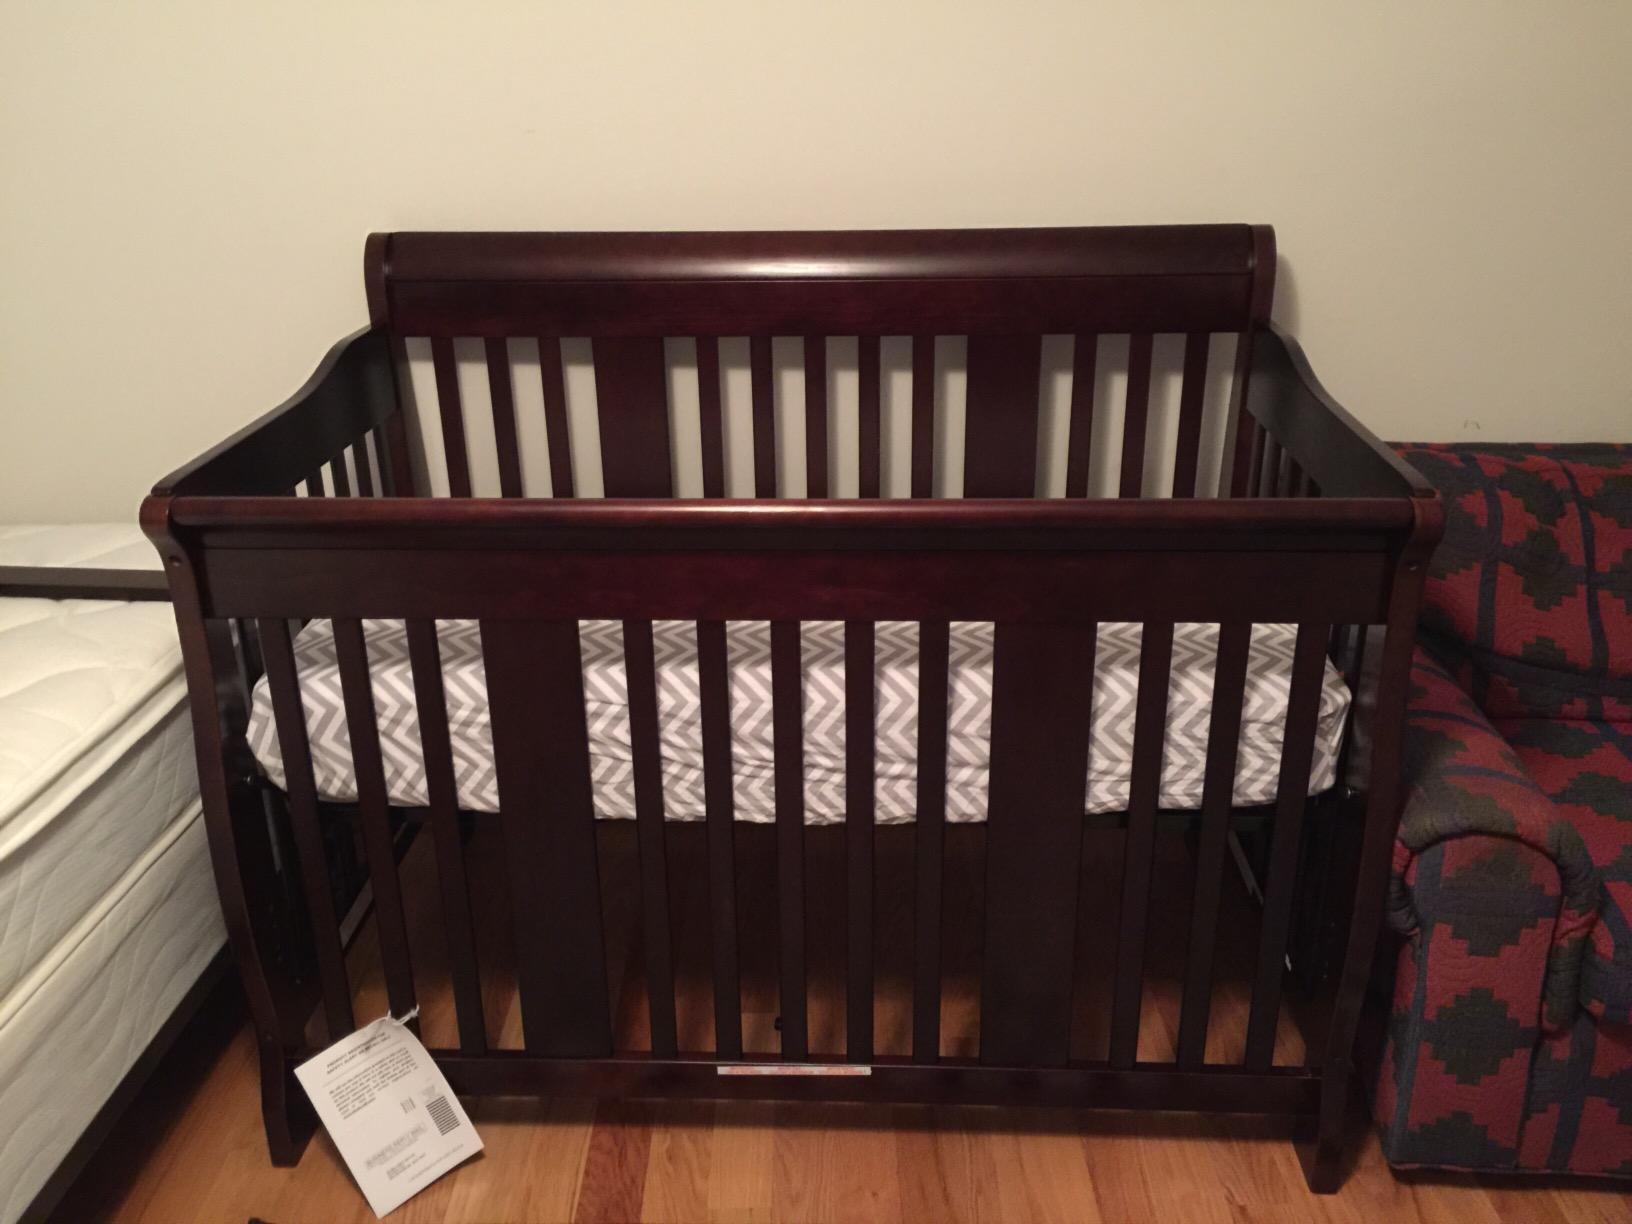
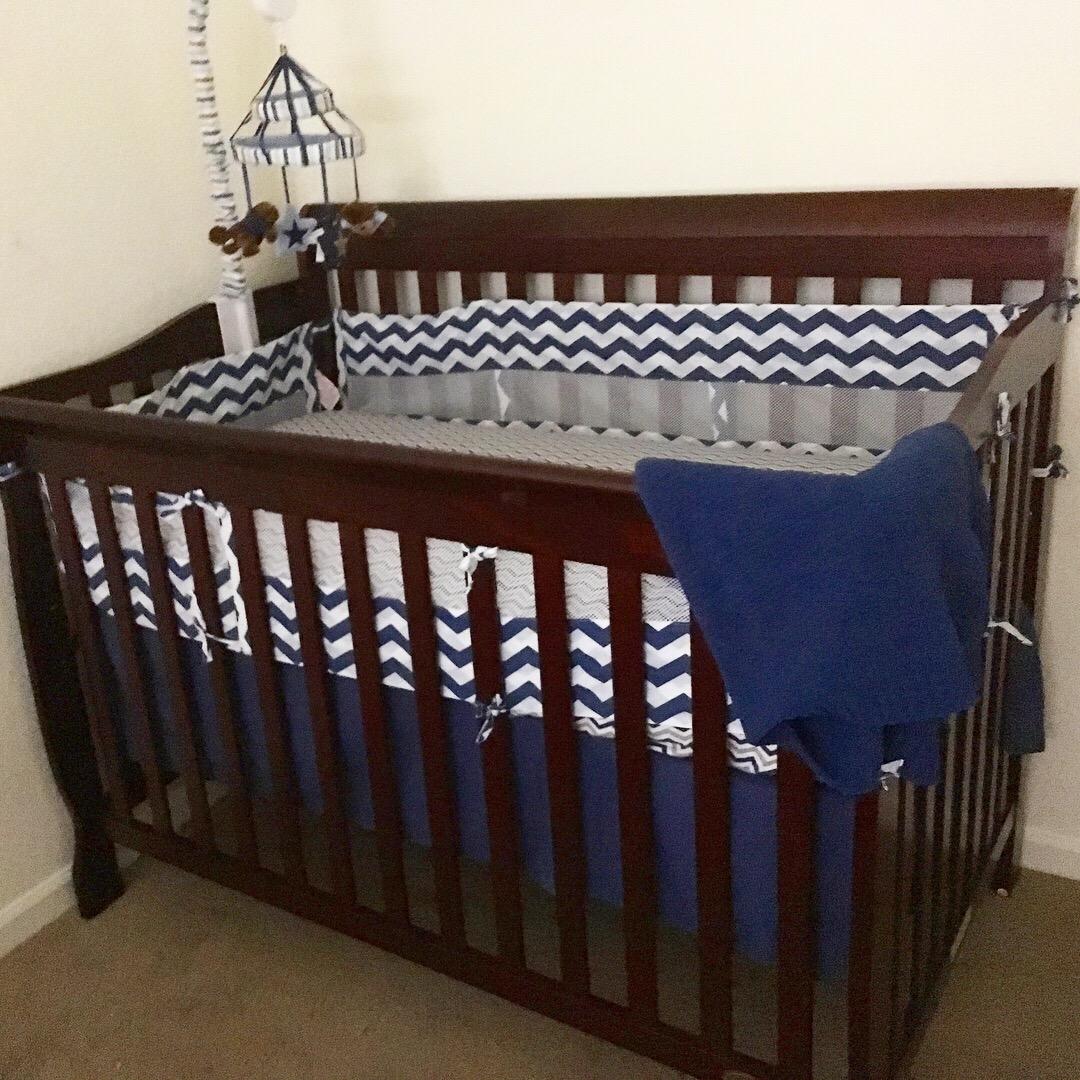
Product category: products_crib
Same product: no